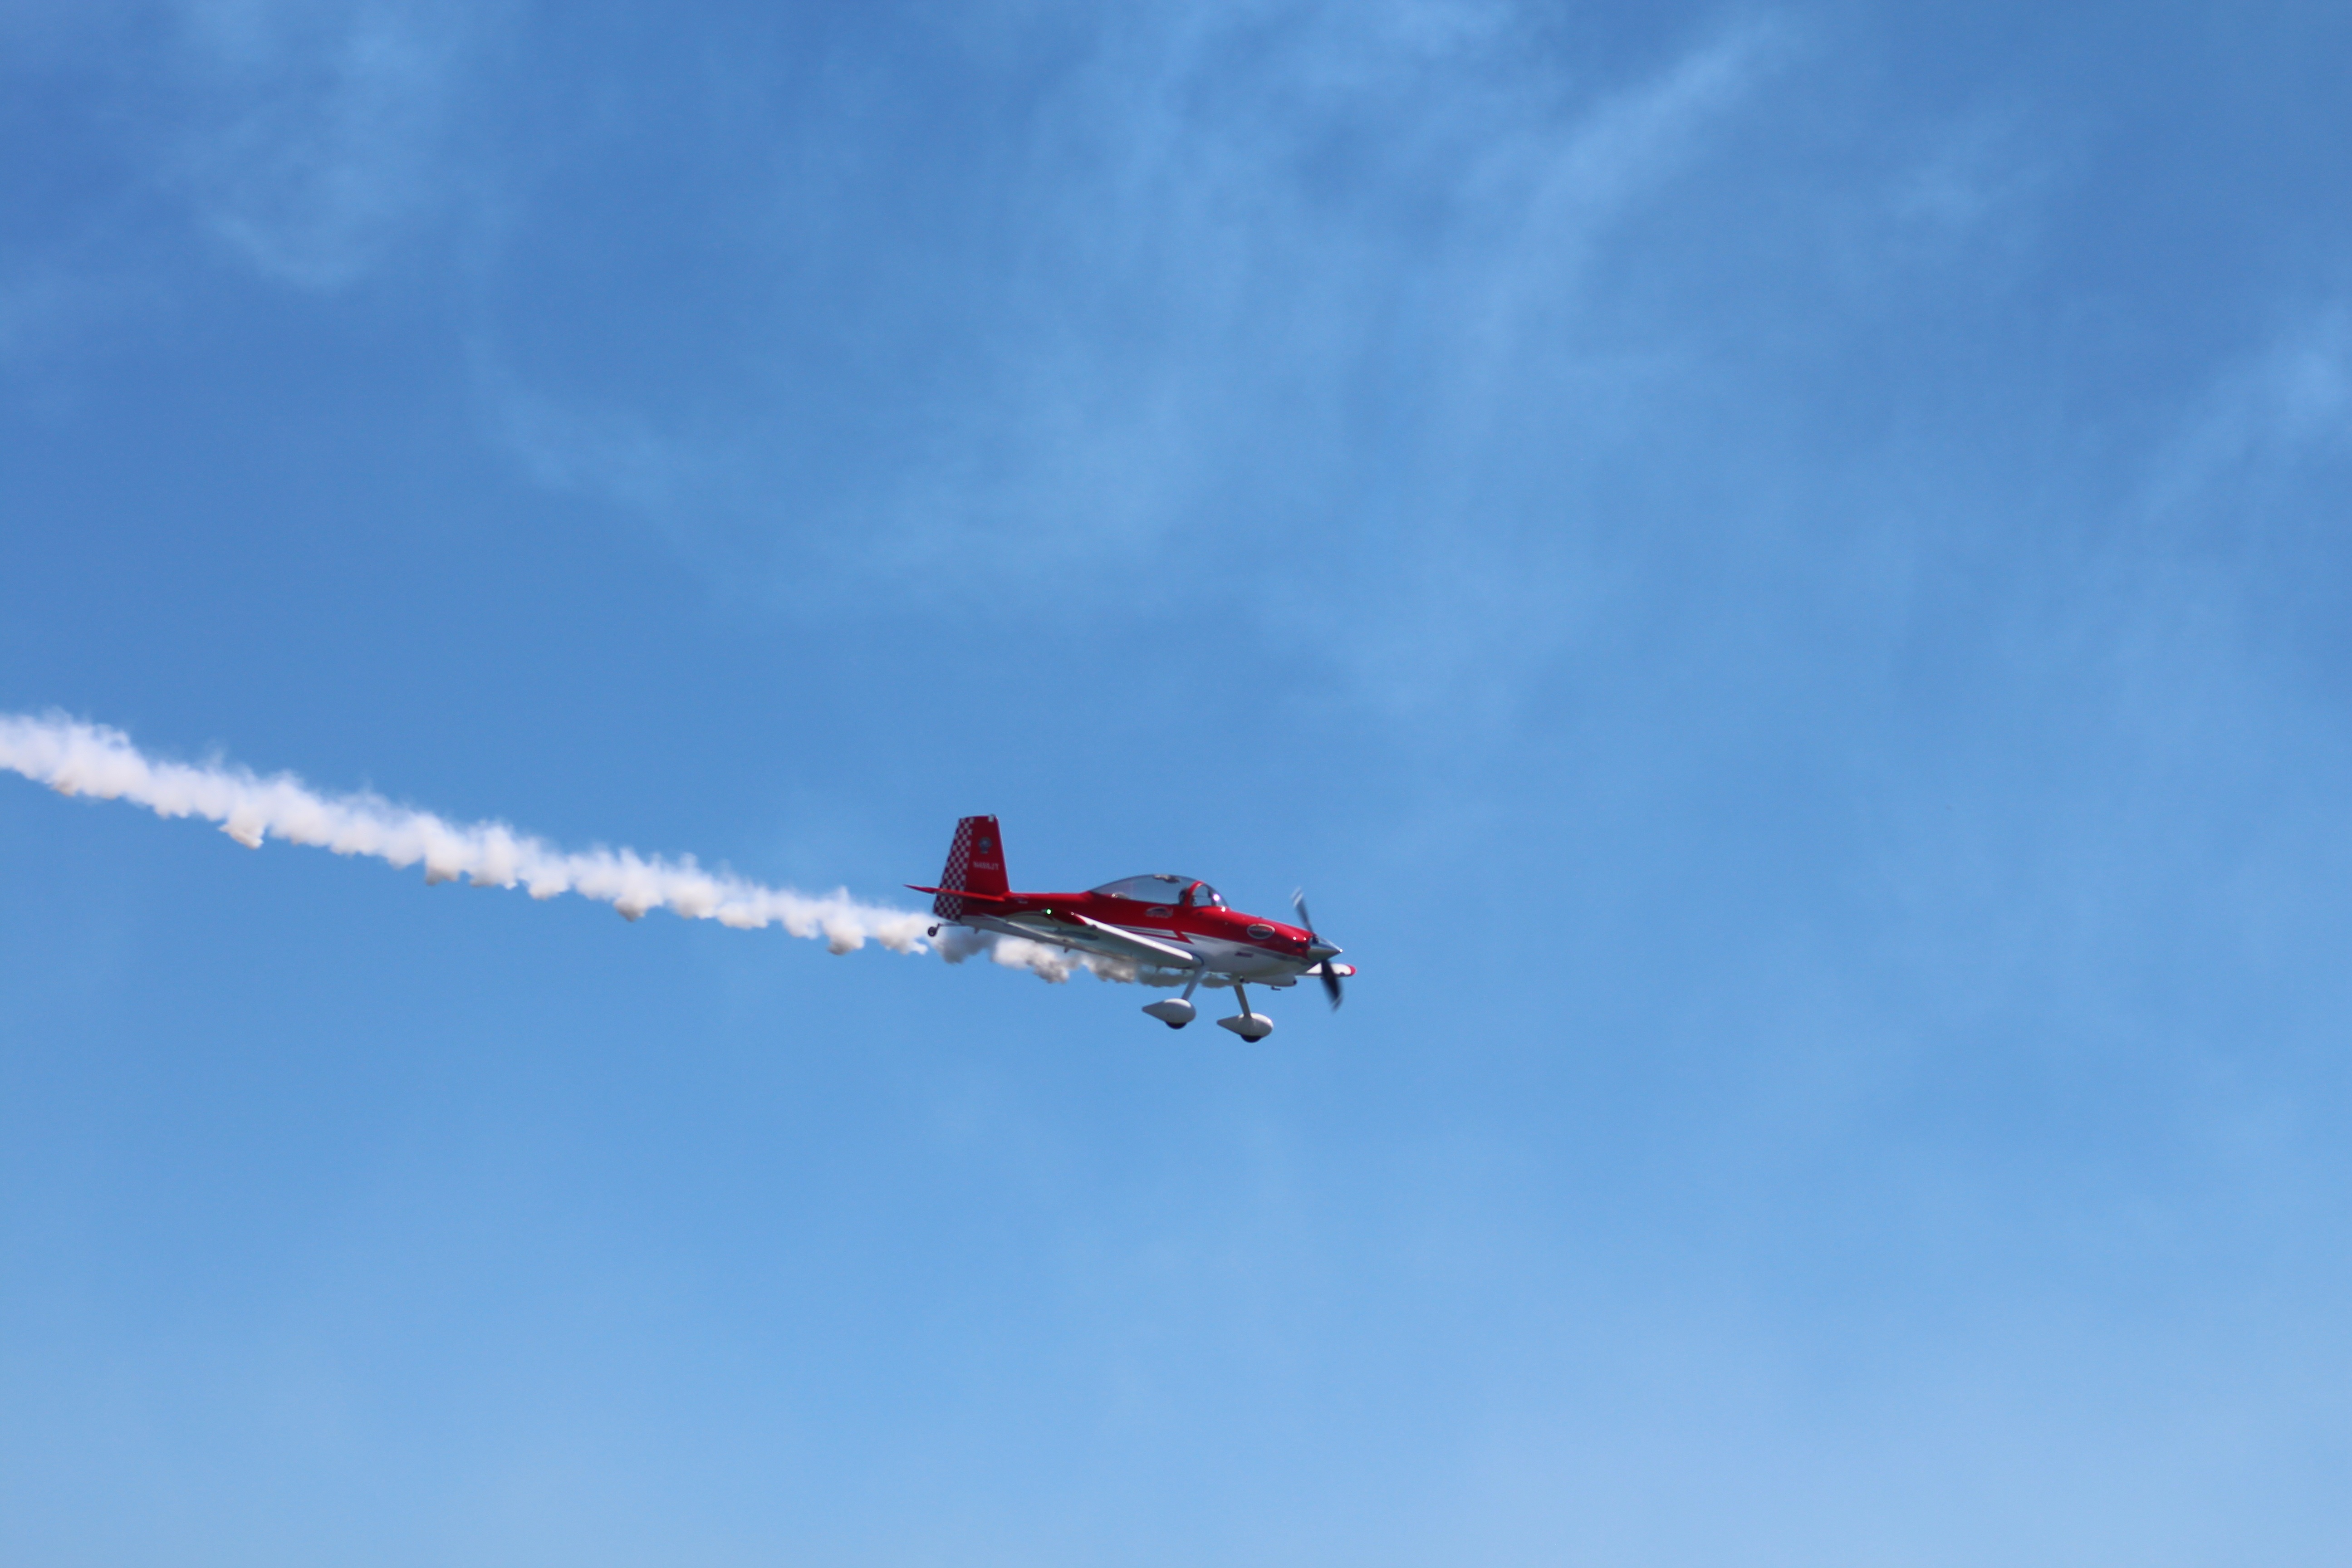
wing, sky, fly, airplane, plane, aircraft, vehicle, airline, aviation, flight, pilot, clouds, event, air show, air force, aerobatics, small plane, monoplane, airstrip, atmosphere of earth, general aviation, tuvalu, funafuti